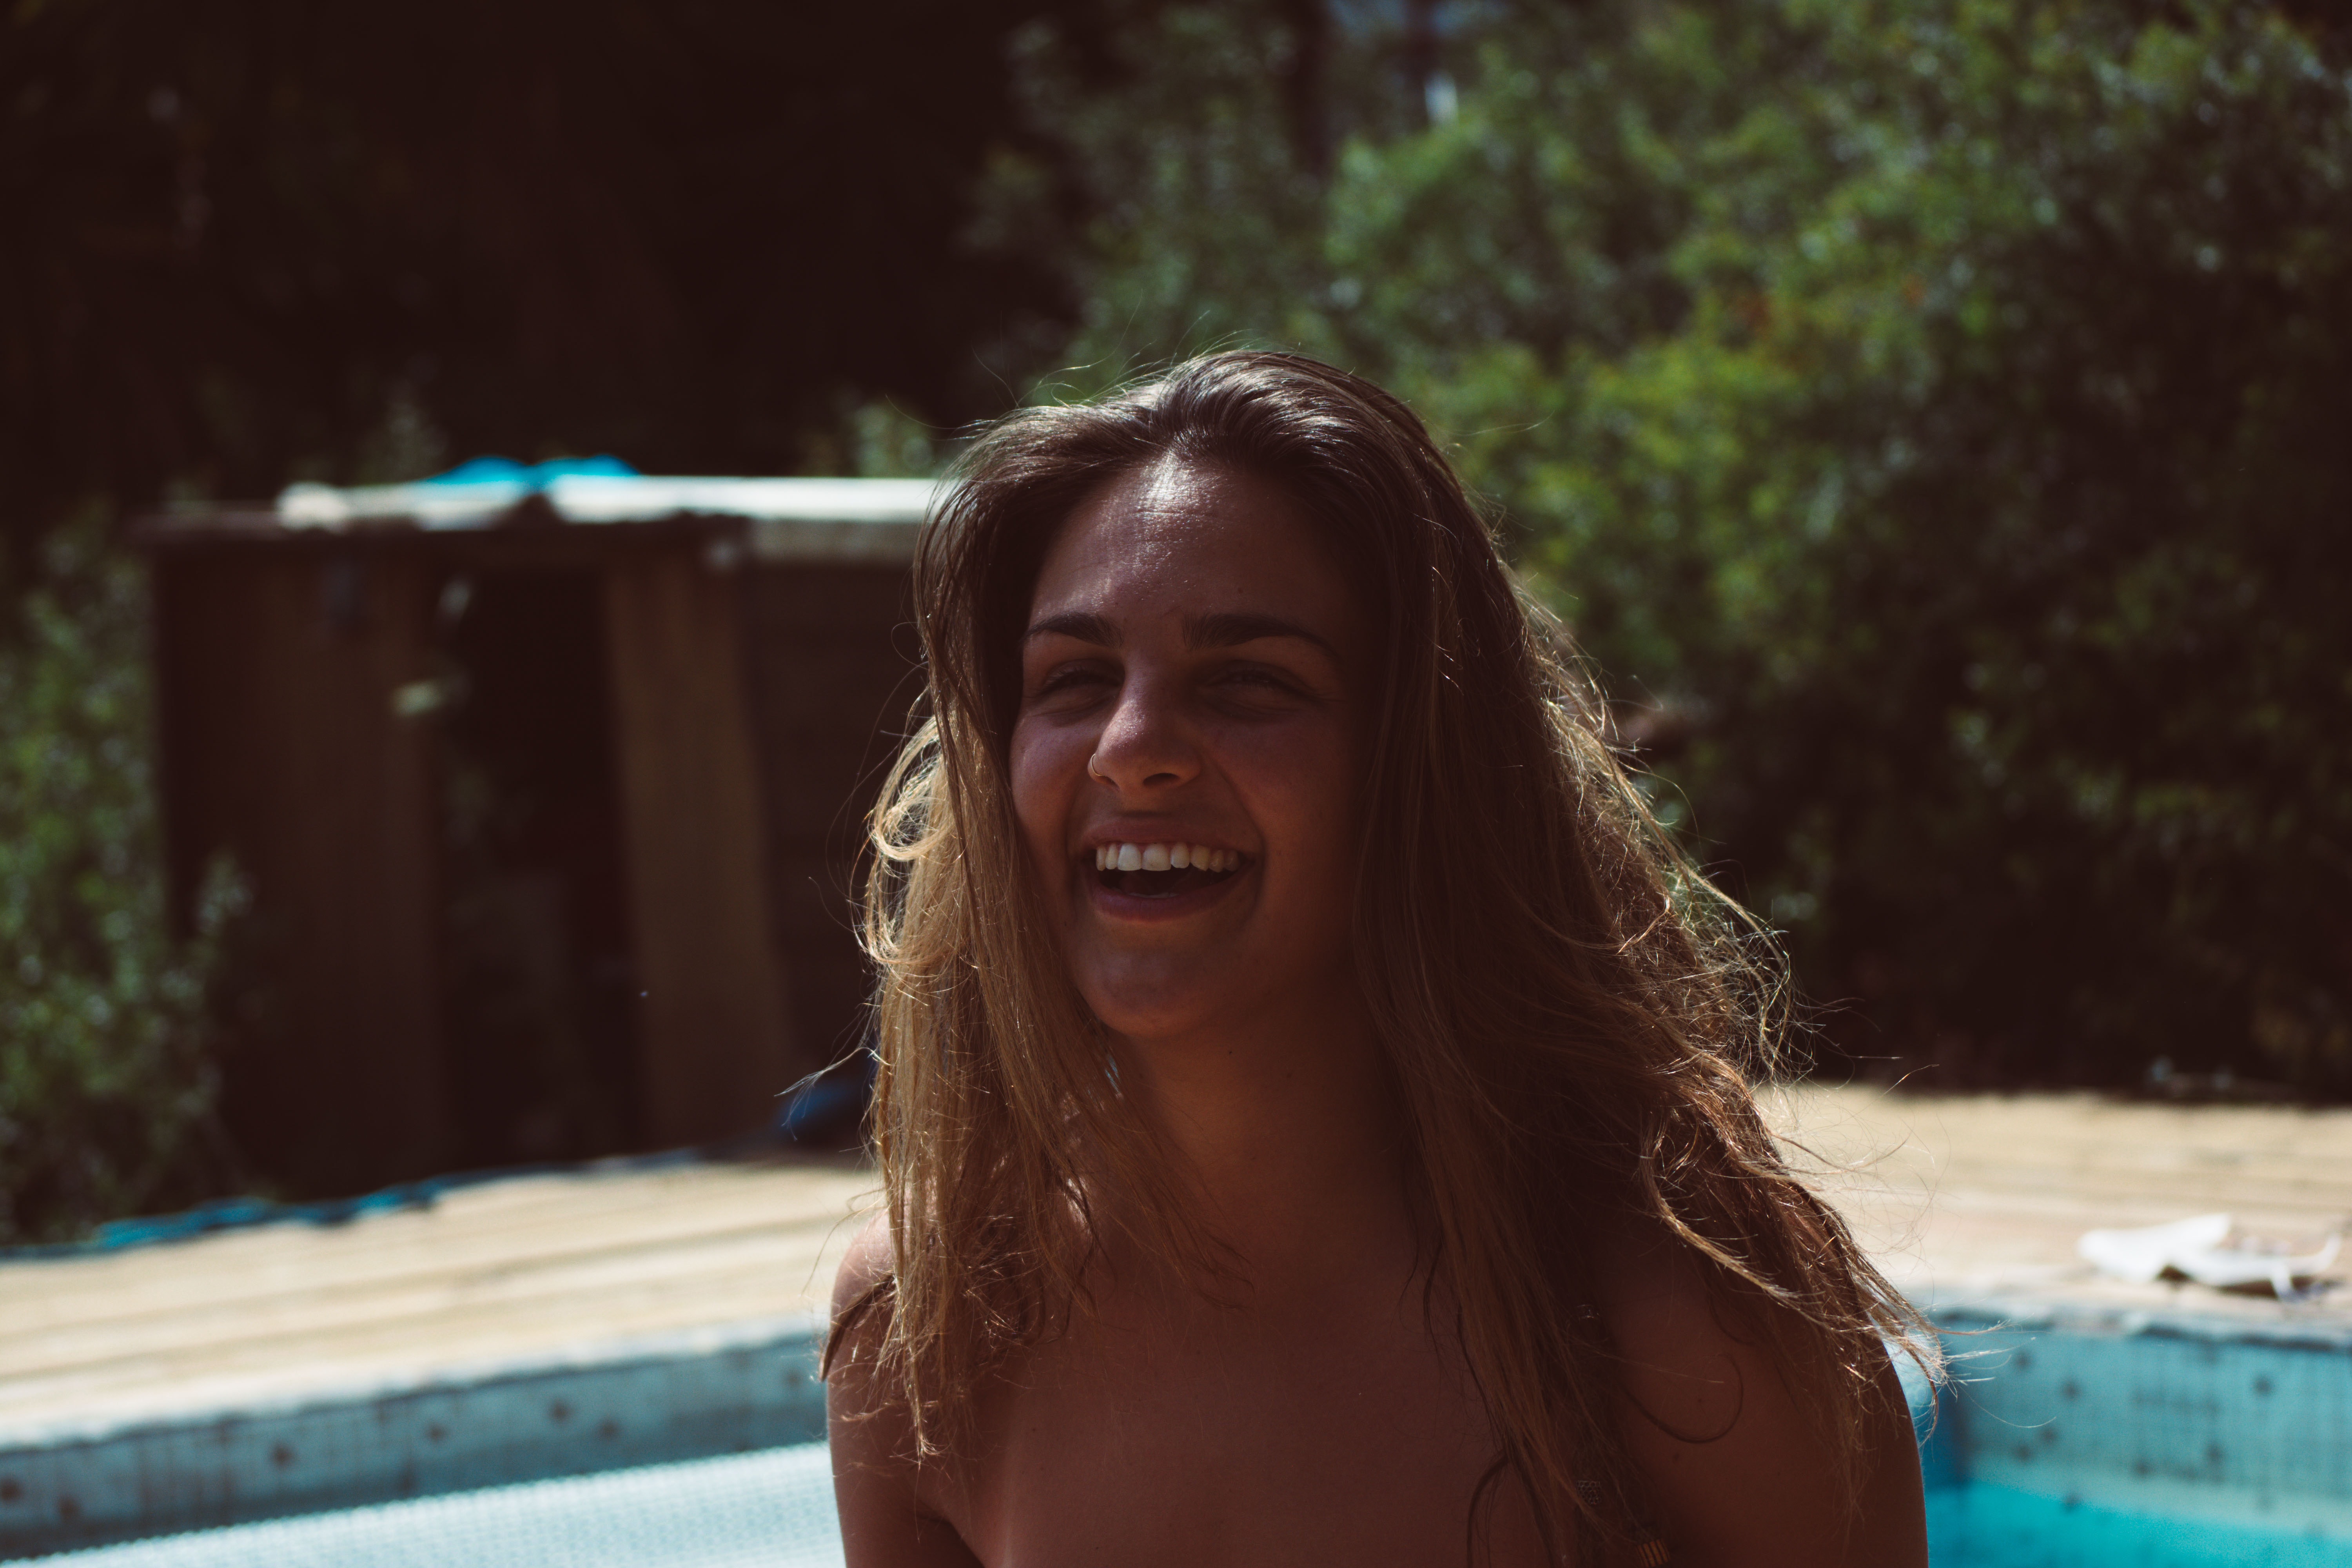
hair, face, facial expression, water, smile, swimming pool, skin, beauty, fun, summer, head, pool, lip, nose, leisure, shoulder, vacation, eye, long hair, laugh, sunlight, happy, brown hair, tree, mouth, photography, hand, black hair, indoor games and sports, neck, recreation, chest, swimwear, games, bikini